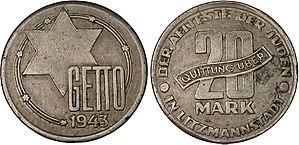
Le ghetto de Łódź, en allemand Ghetto Lodsch, aussi appelé par les nazis Ghetto Litzmannstadt, en hébreu גטו לודז', en yiddish לאדזשער געטא, est le premier grand ghetto institué par les nazis à partir d'avril 1940. C'est aussi le second plus grand ghetto établi par les nazis lors de la Shoah en Pologne pendant la Seconde Guerre mondiale, le premier étant le ghetto de Varsovie. Conçu à l'origine à Łódź pour être un point de rassemblement temporaire des Juifs, le ghetto fut transformé en un centre industriel important, approvisionnant l'Allemagne nazie et la Wehrmacht en fournitures et équipements. Sa remarquable productivité lui permit de subsister jusqu'en août 1944, date à laquelle la population restante fut déportée à Auschwitz. Le ghetto de Łódź fut ainsi le dernier ghetto en Pologne à être liquidé.